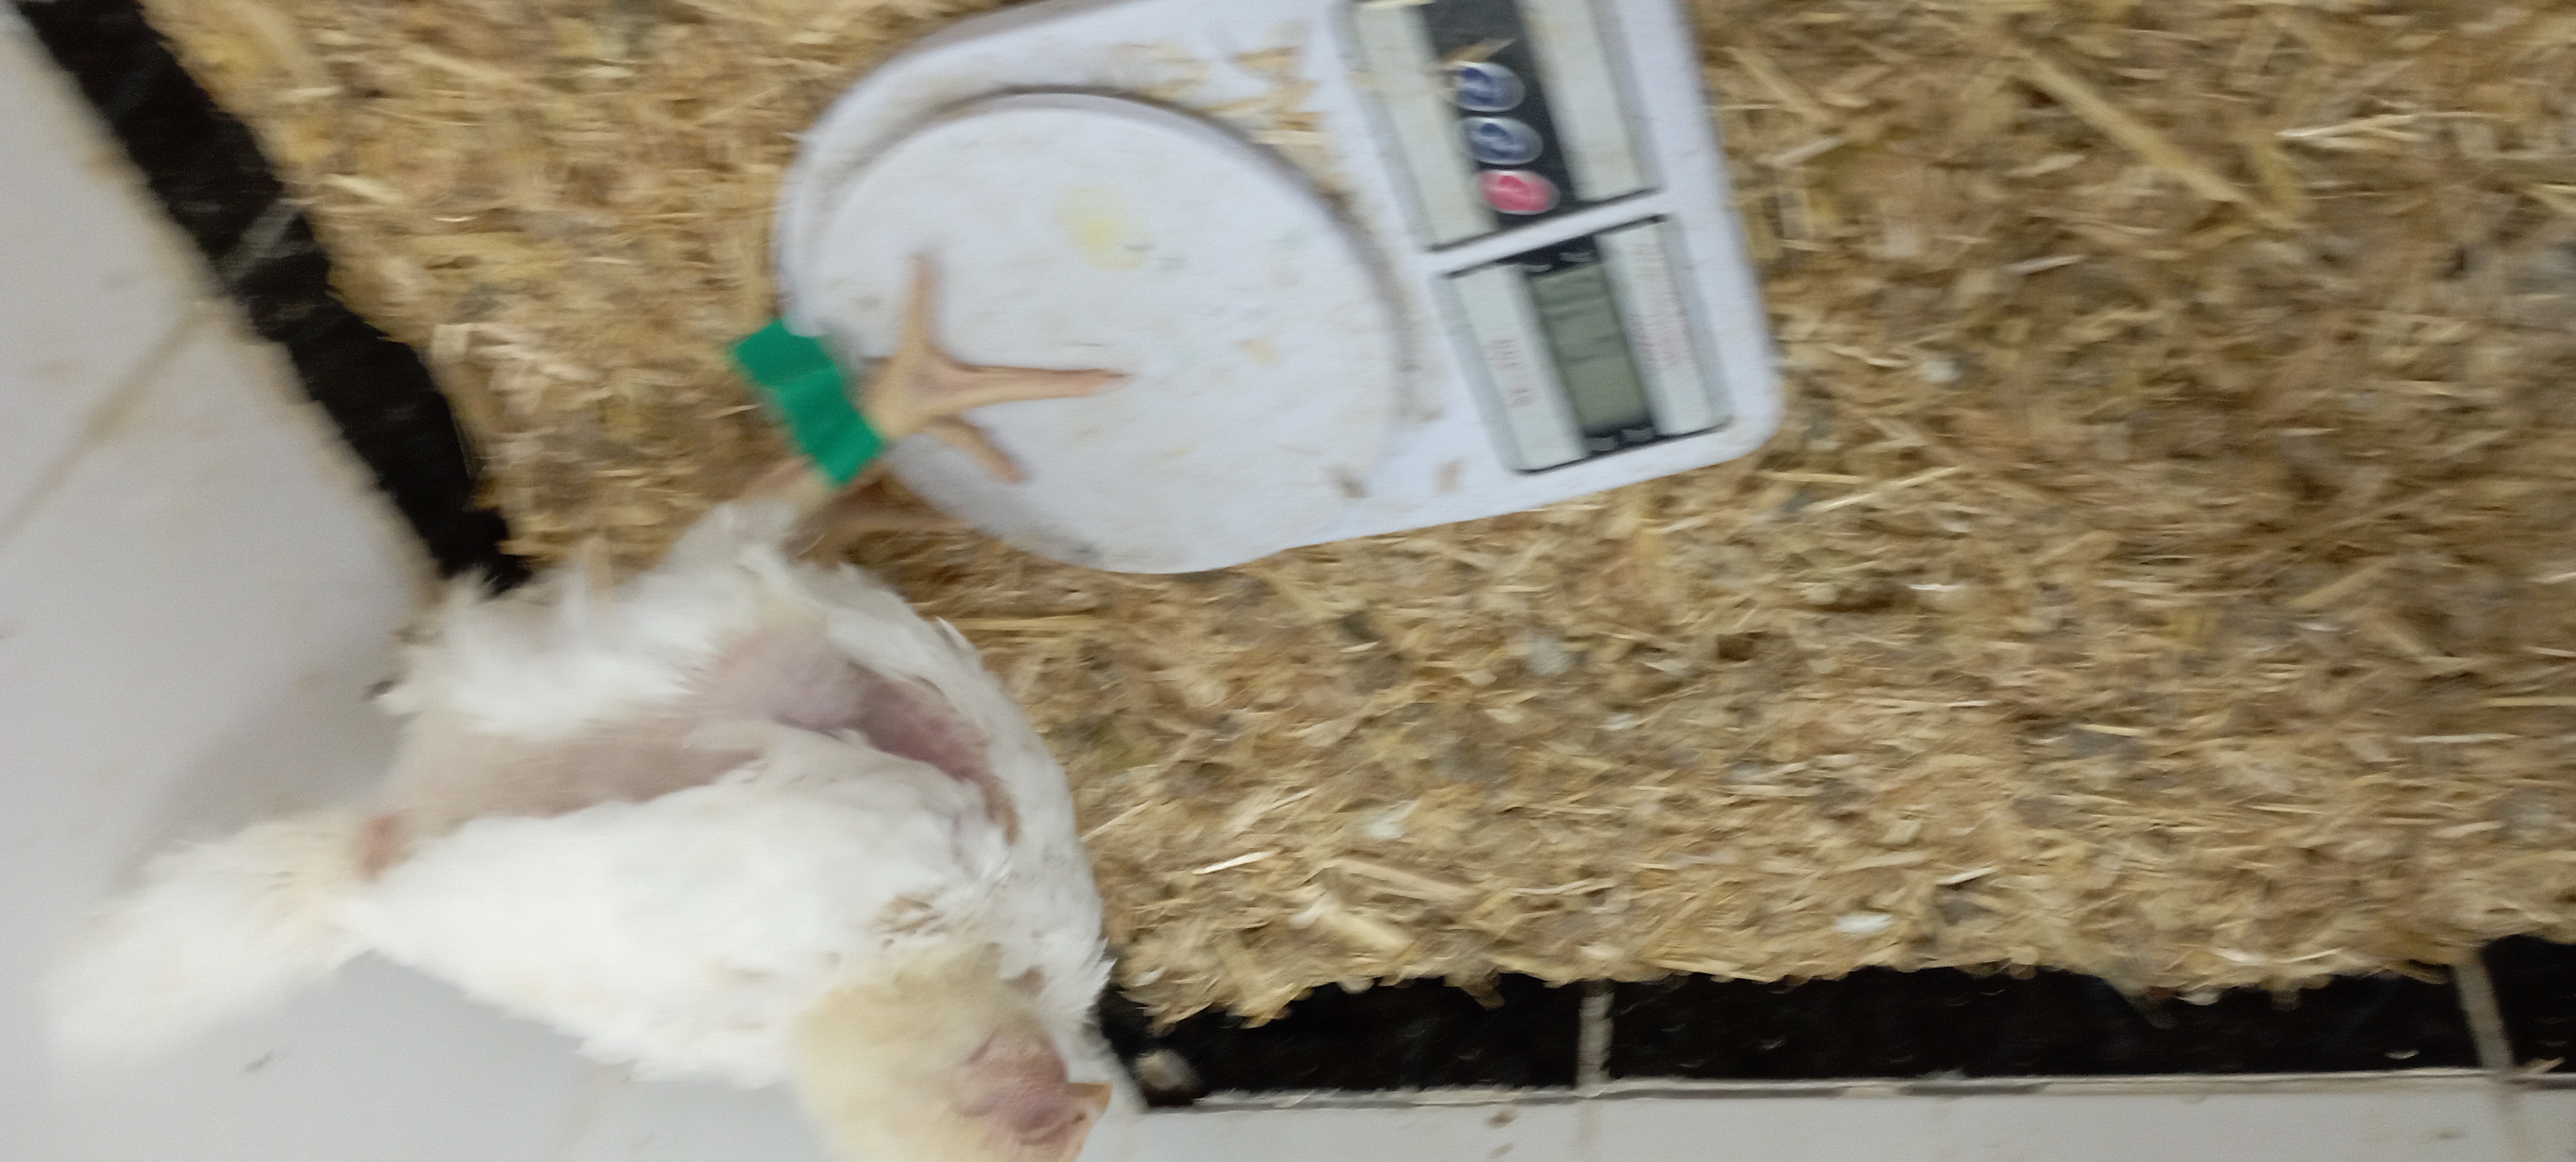
Weight: 719 g